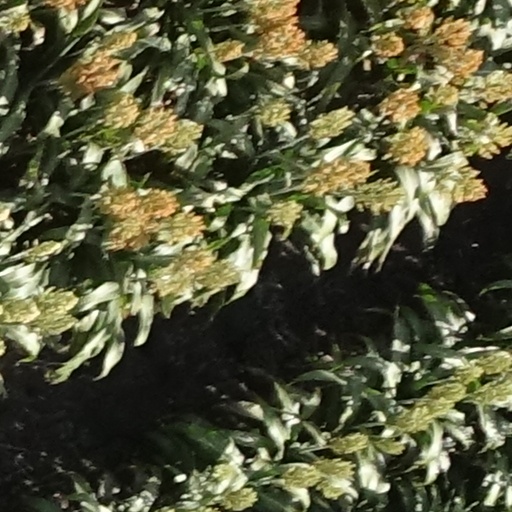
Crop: sorghum